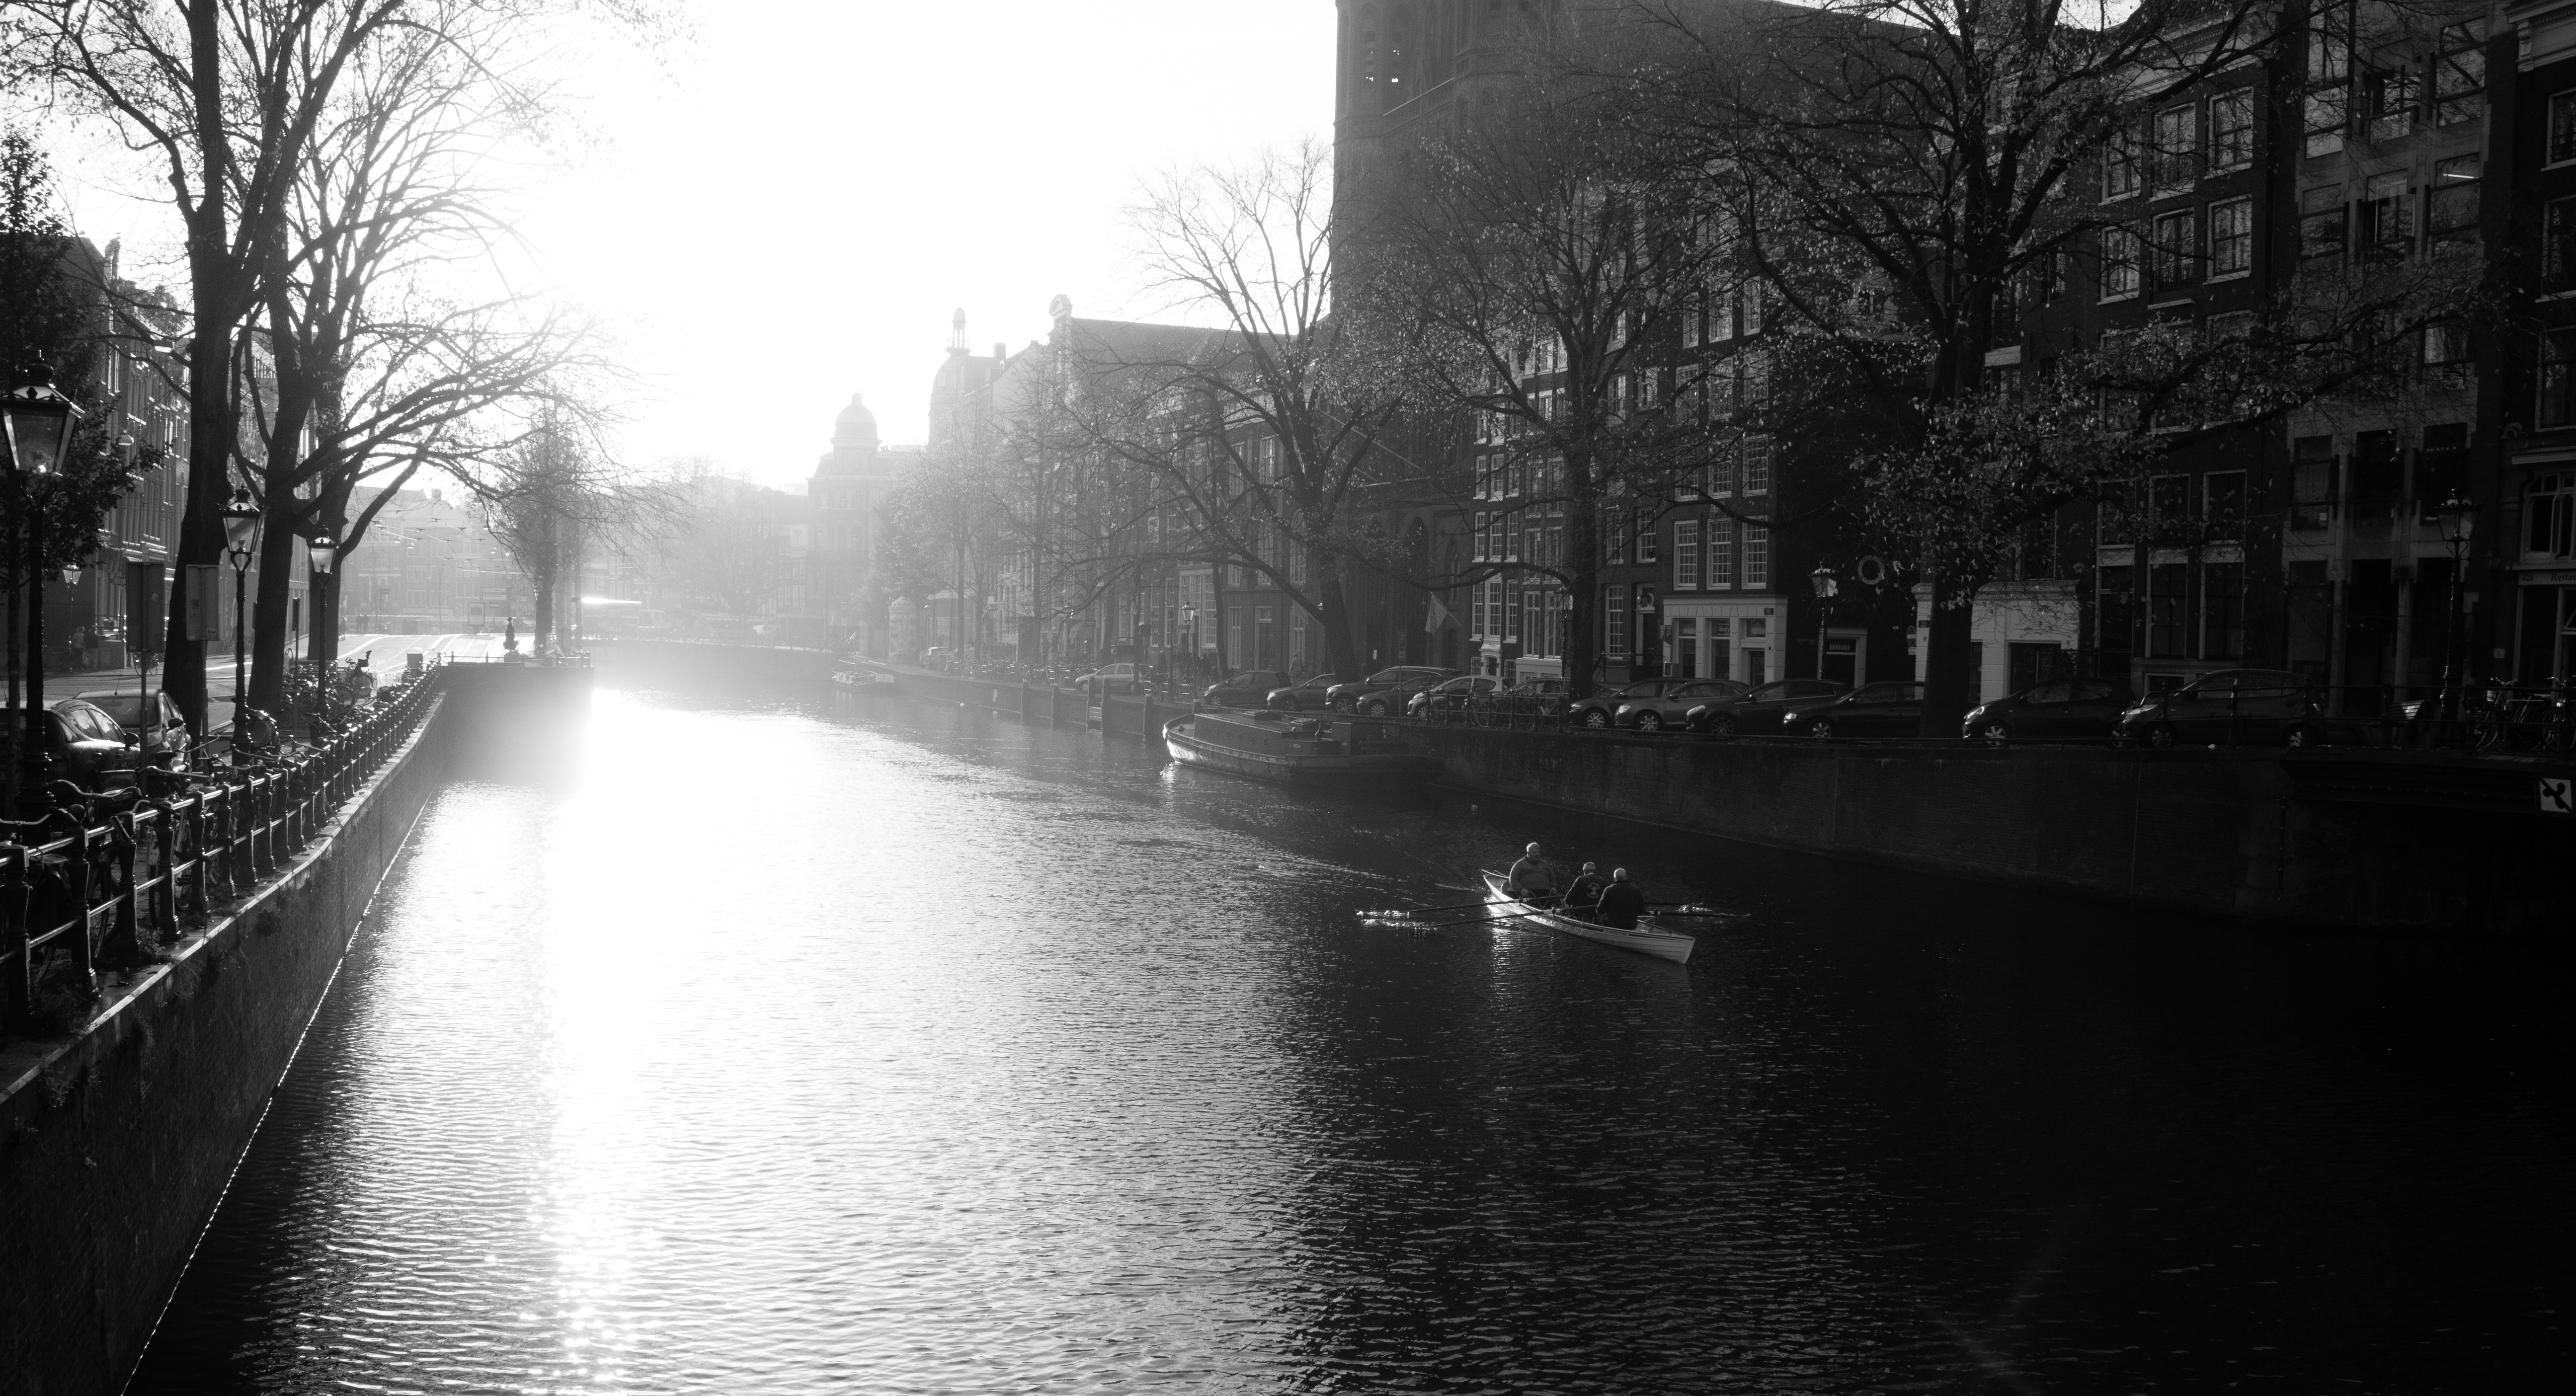
black and white, sunrise, boat, night, morning, city, canal, oar, evening, reflection, canon, weather, darkness, black, monochrome, waterway, bw, holland, nederland, amsterdam, eosm, paysbas, spui, monochrome photography, atmospheric phenomenon